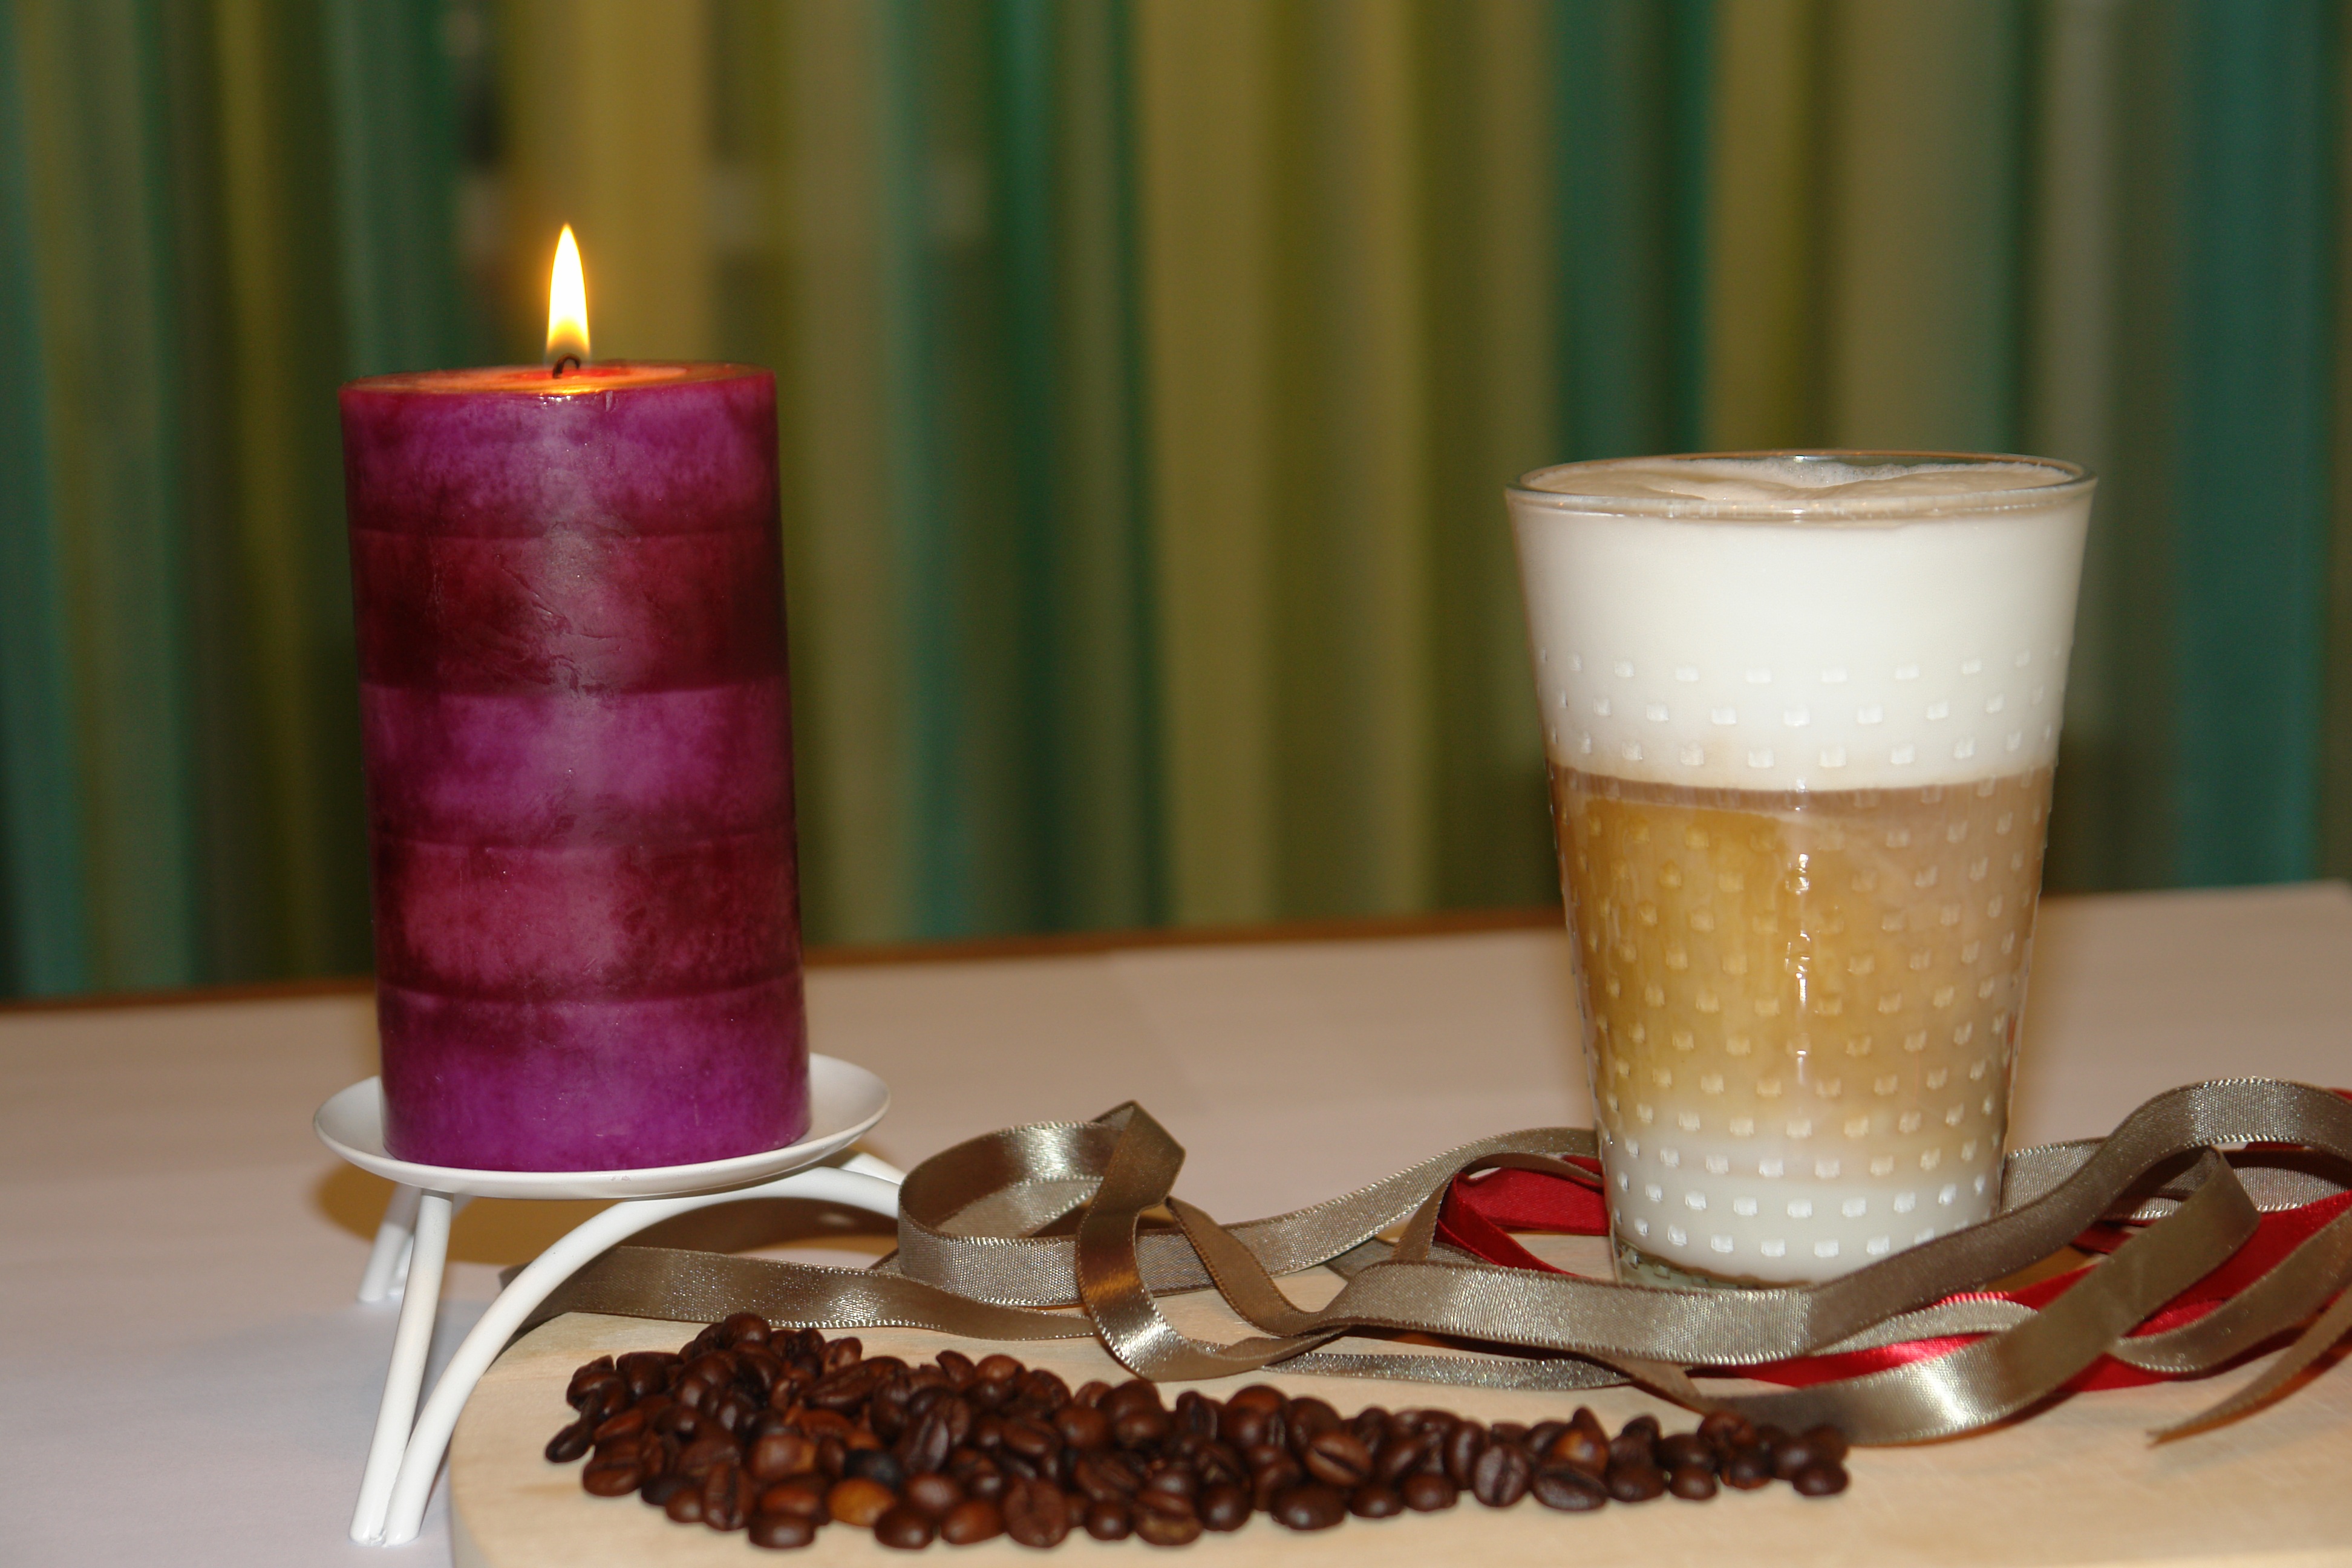
coffee, meal, food, produce, drink, breakfast, candle, dessert, lighting, comfort, flavor, warm evening